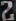
Number: 2